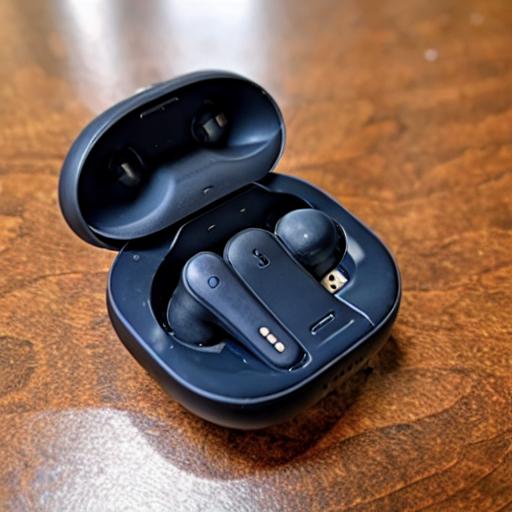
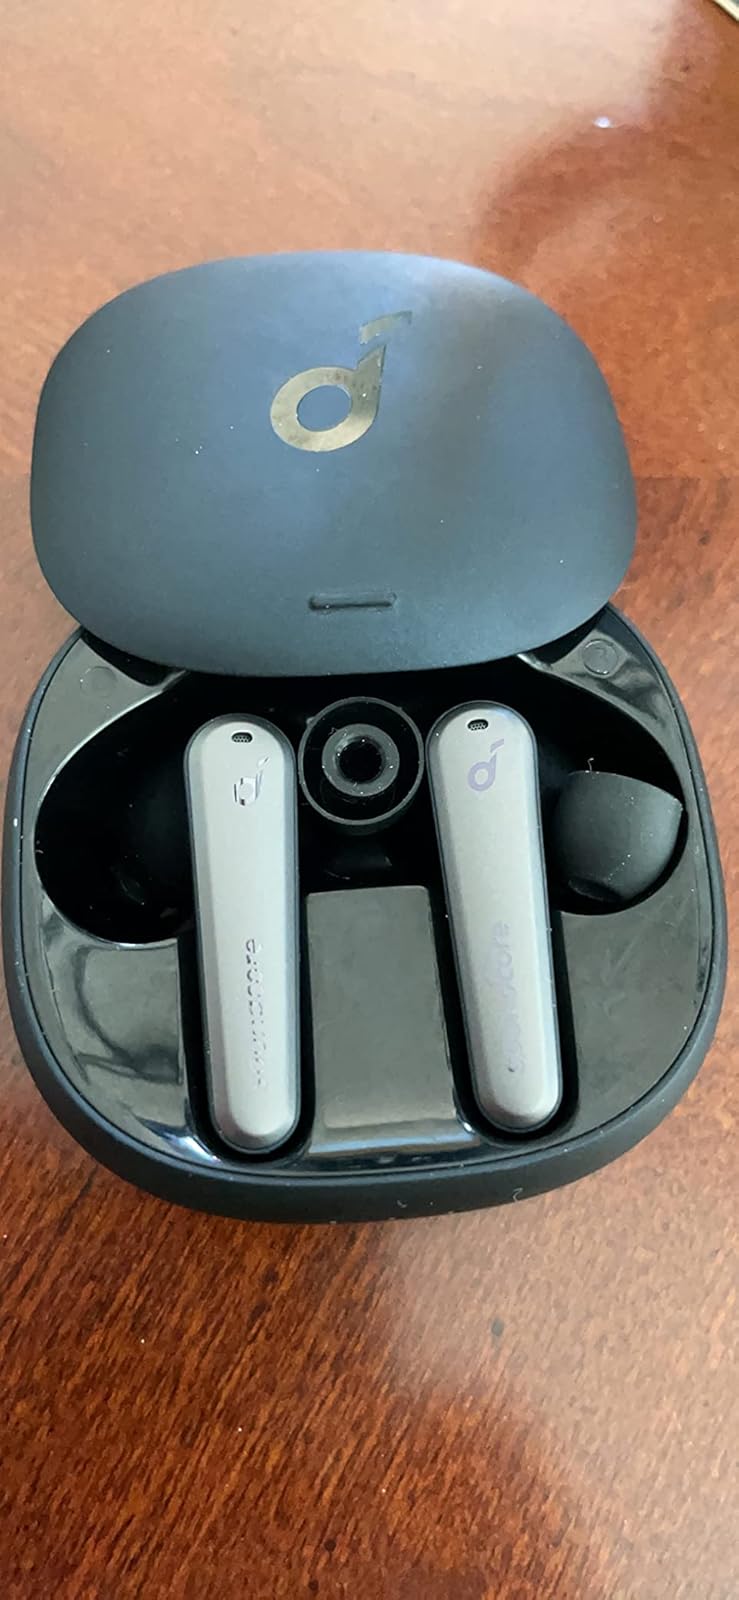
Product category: earbuds
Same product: no